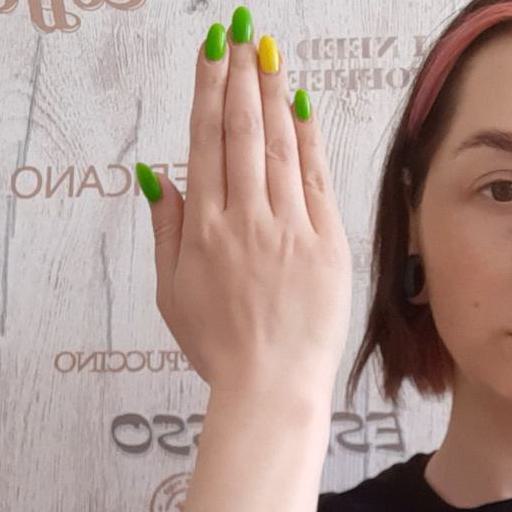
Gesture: stop_inverted